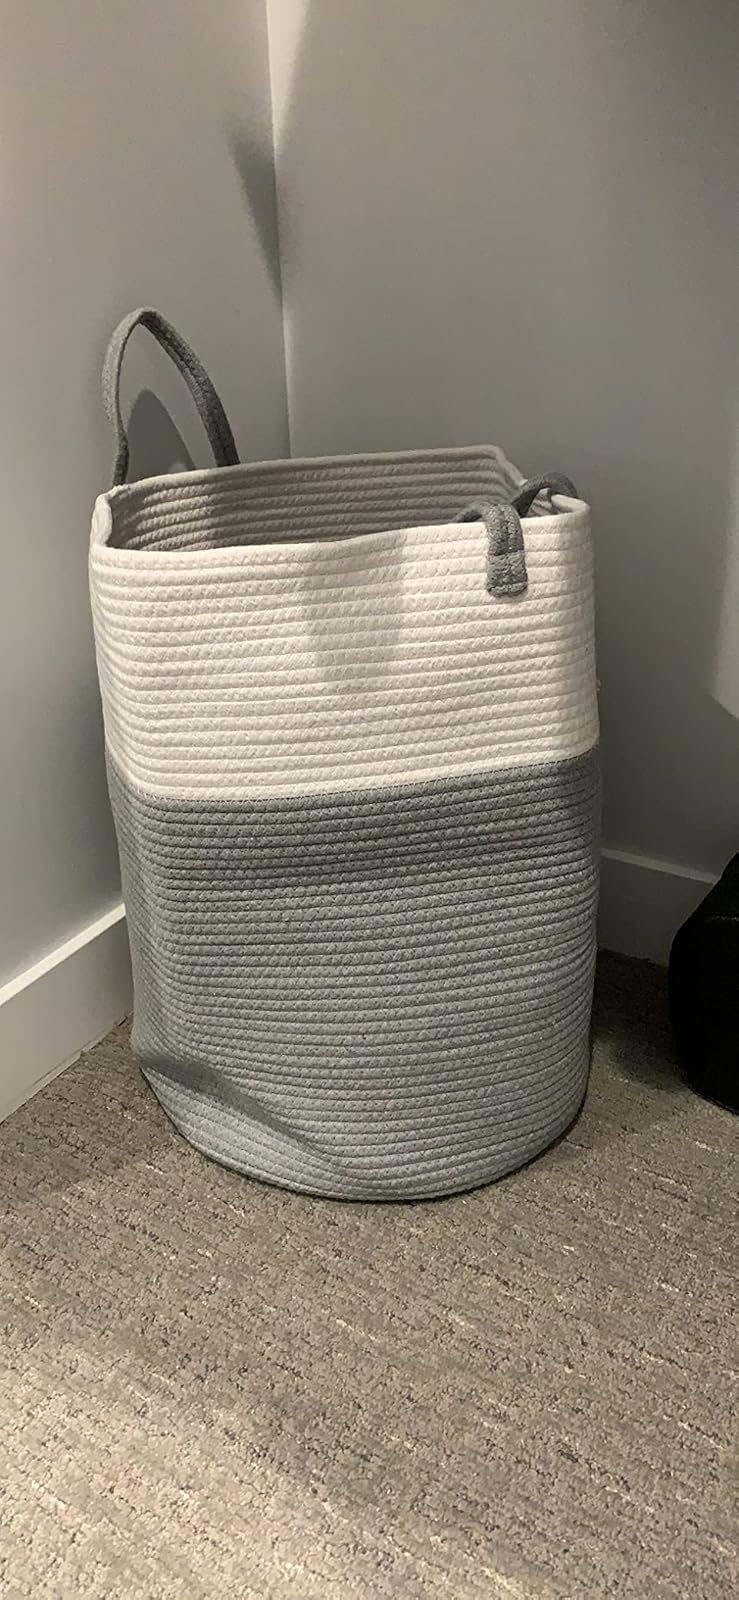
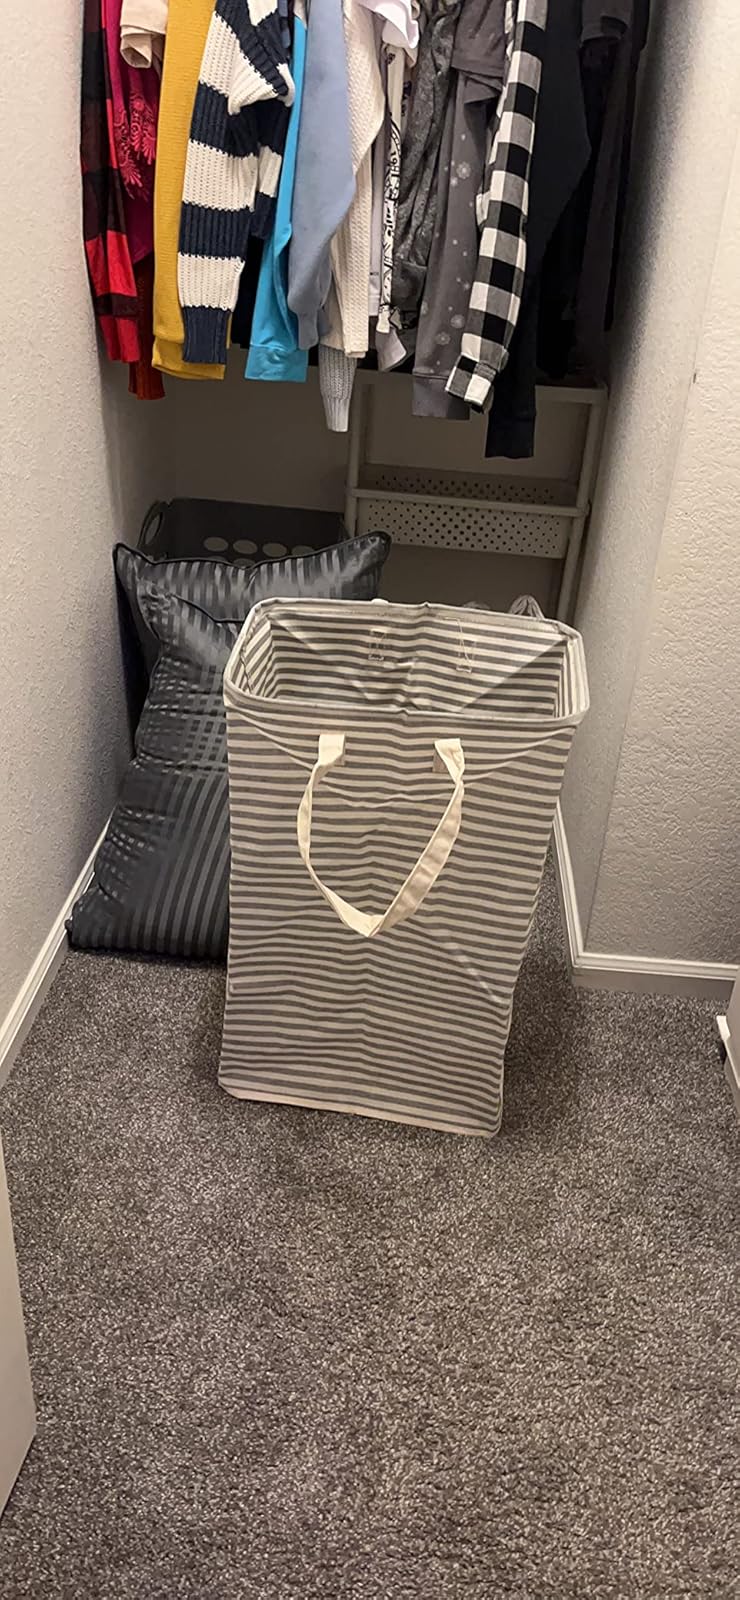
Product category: items_hamper
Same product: no